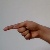
The image shows a hand gesture representing the letter 'G' in Indian Sign Language.